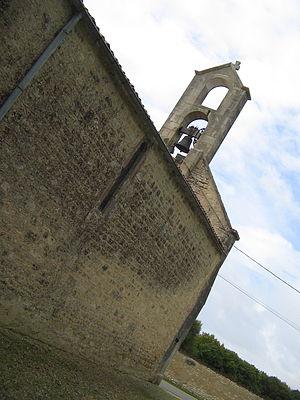
l'église de Chambon en charente maritime en octobre 2013